Hunters in the Dark

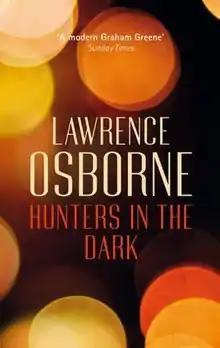
First edition (publ. Hogarth Press)

Hunters in the Dark is a 2015 psychological thriller written by Lawrence Osborne and set in Cambodia. Lee Child wrote in the New York Times Book Review that, "If the purpose of a novel is to take you away from the everyday and show you something different, then Osborne is succeeding, and handsomely. “Hunters in the Dark” is a novel of immersion, not suspense, shaped like a quiet dream. The reader can do nothing but float as if in a muddy river, going where it takes him, which will be back to a version of the beginning."